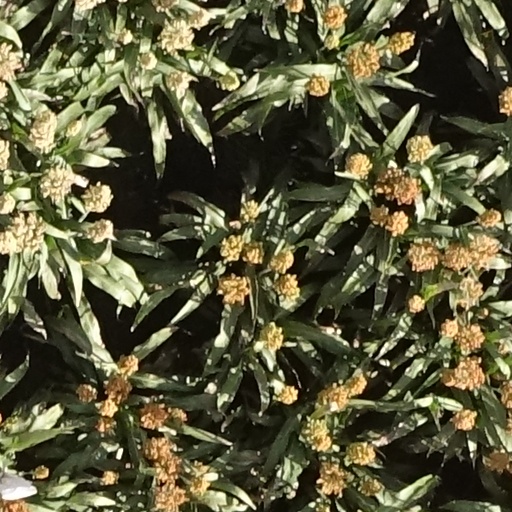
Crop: sorghum